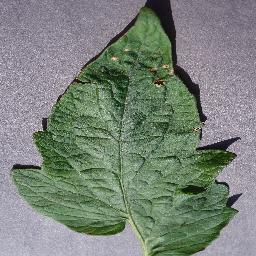
Label: Tomato___Target_Spot